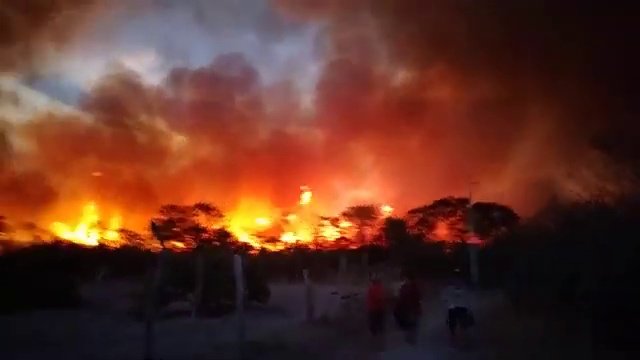
Fire: yes
Smoke: yes